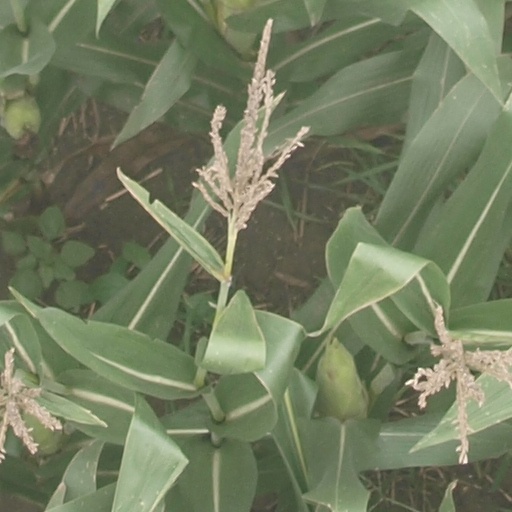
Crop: maize; corn